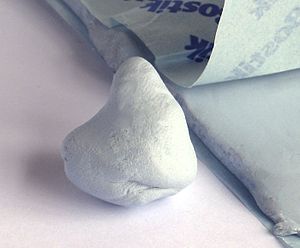
Hæftemasse
Blu-Tack
Hæftemasse er en genanvendelig modellervoksagtig, masse som bruges som erstatning for bl.a tape, lim, hæfteklammer og magneter. De fungerer, ved at det deles og formes til små bolde som primært bruges til fastgørelse af papir, plakater og postkort og andre ting på vægge eller andre overflader.